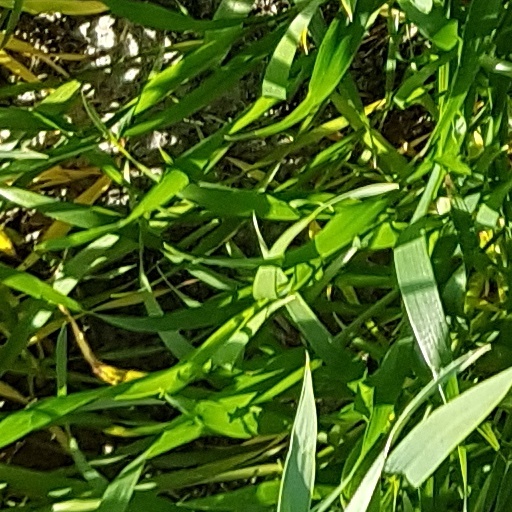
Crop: wheat